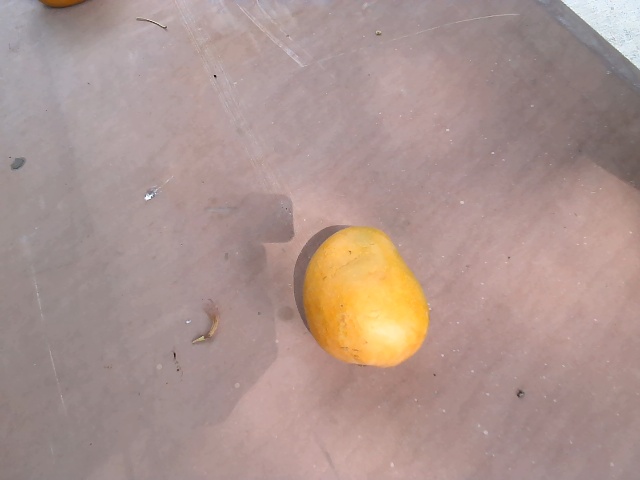
Label: Ripe_Mango